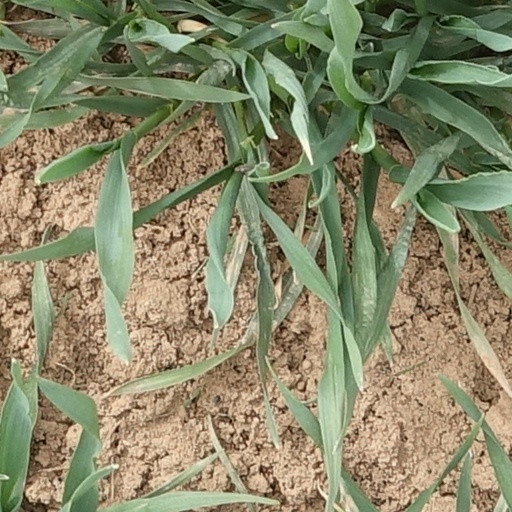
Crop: wheat